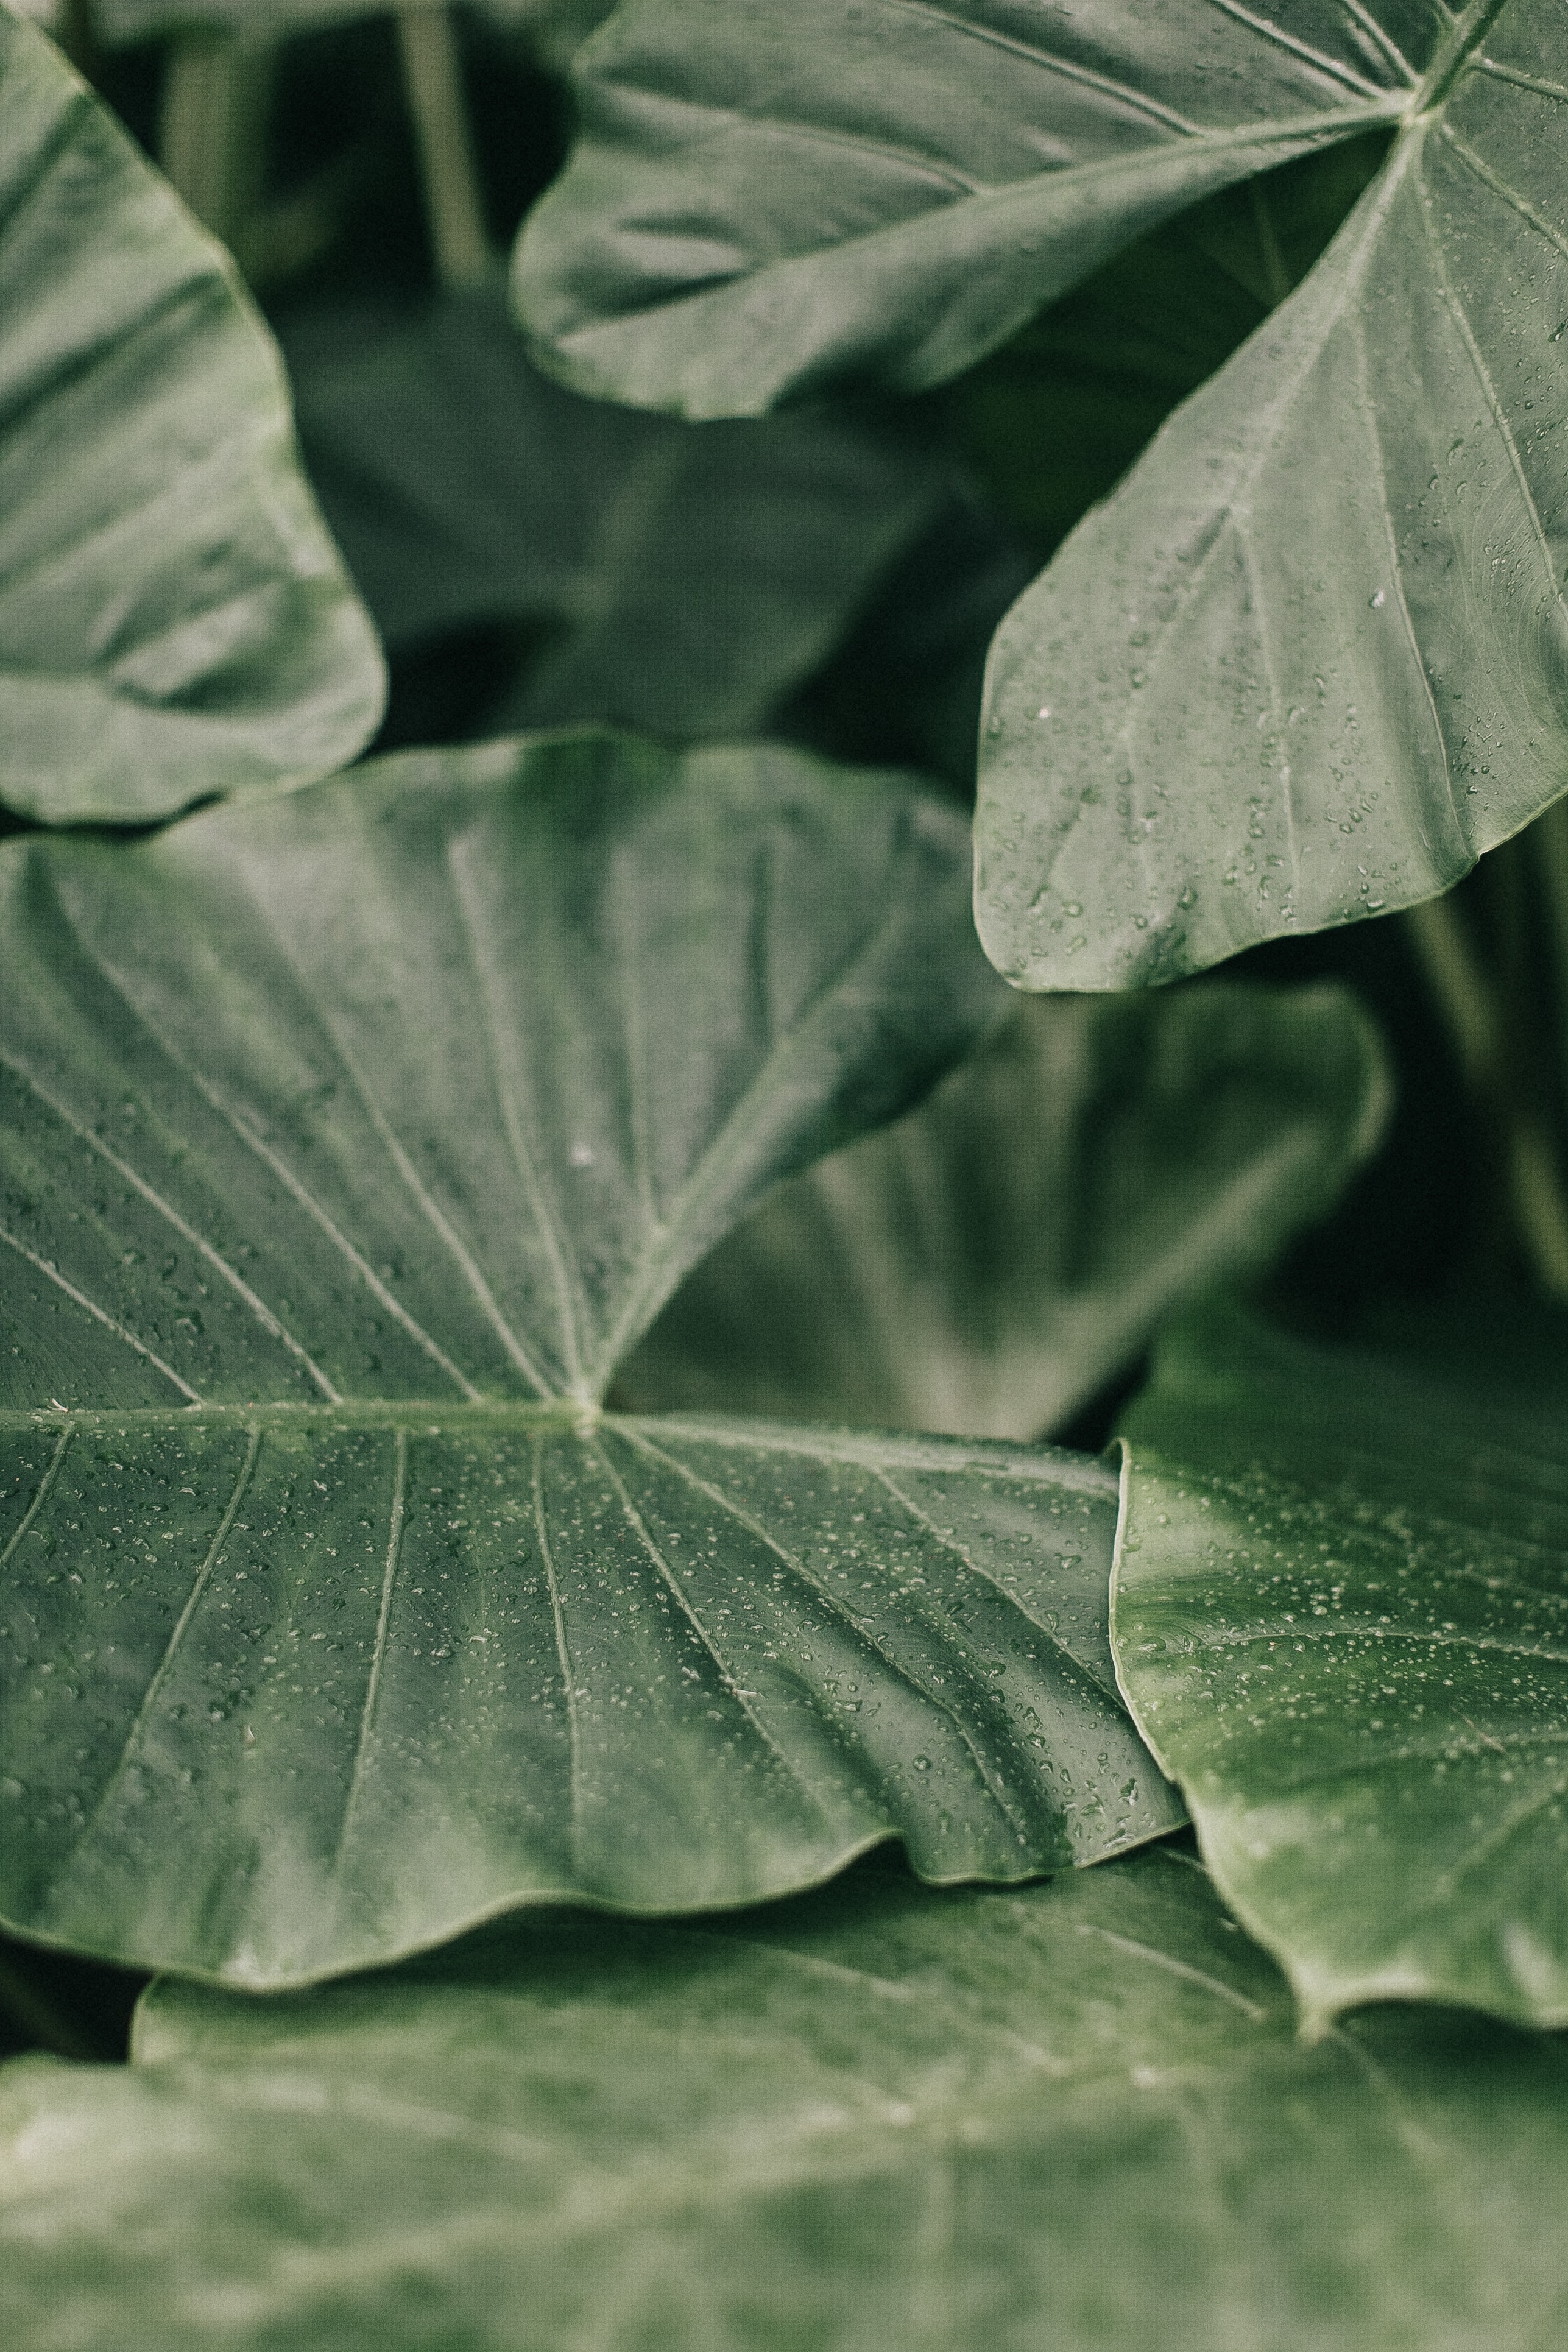
leaf, green, flower, plant, black and white, botany, plant pathology, monochrome photography, tree, photography, adaptation, flowering plant, stock photography, monochrome, wildflower, xanthosoma, perennial plant